BC Žalgiris

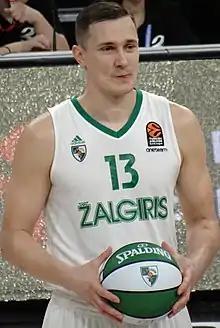
Paulius Jankūnas

By the start of April, disappointment returned to Žalgiris. Struggles in the LKL resulted in Žalgiris once again falling behind Rytas in the standings, and they ended up finishing behind Rytas in the standings for the first time since the 2013–14 season. Žalgiris replaced Zdovc later in the month, signing Lithuanian national basketball team coach Kazys Maksvytis as their new head coach. The struggles continued under Maksvytis, who failed to find a good lineup or rotation with the existing roster.